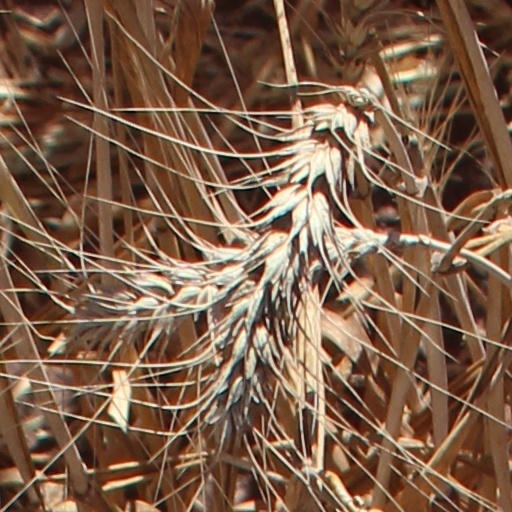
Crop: wheat